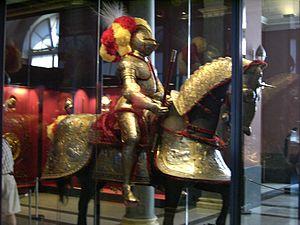
La Rüstkammer est un musée situé dans le palais Zwinger, à Dresde, Allemagne. Elle fait partie du complexe des Collections Nationales de Dresde.